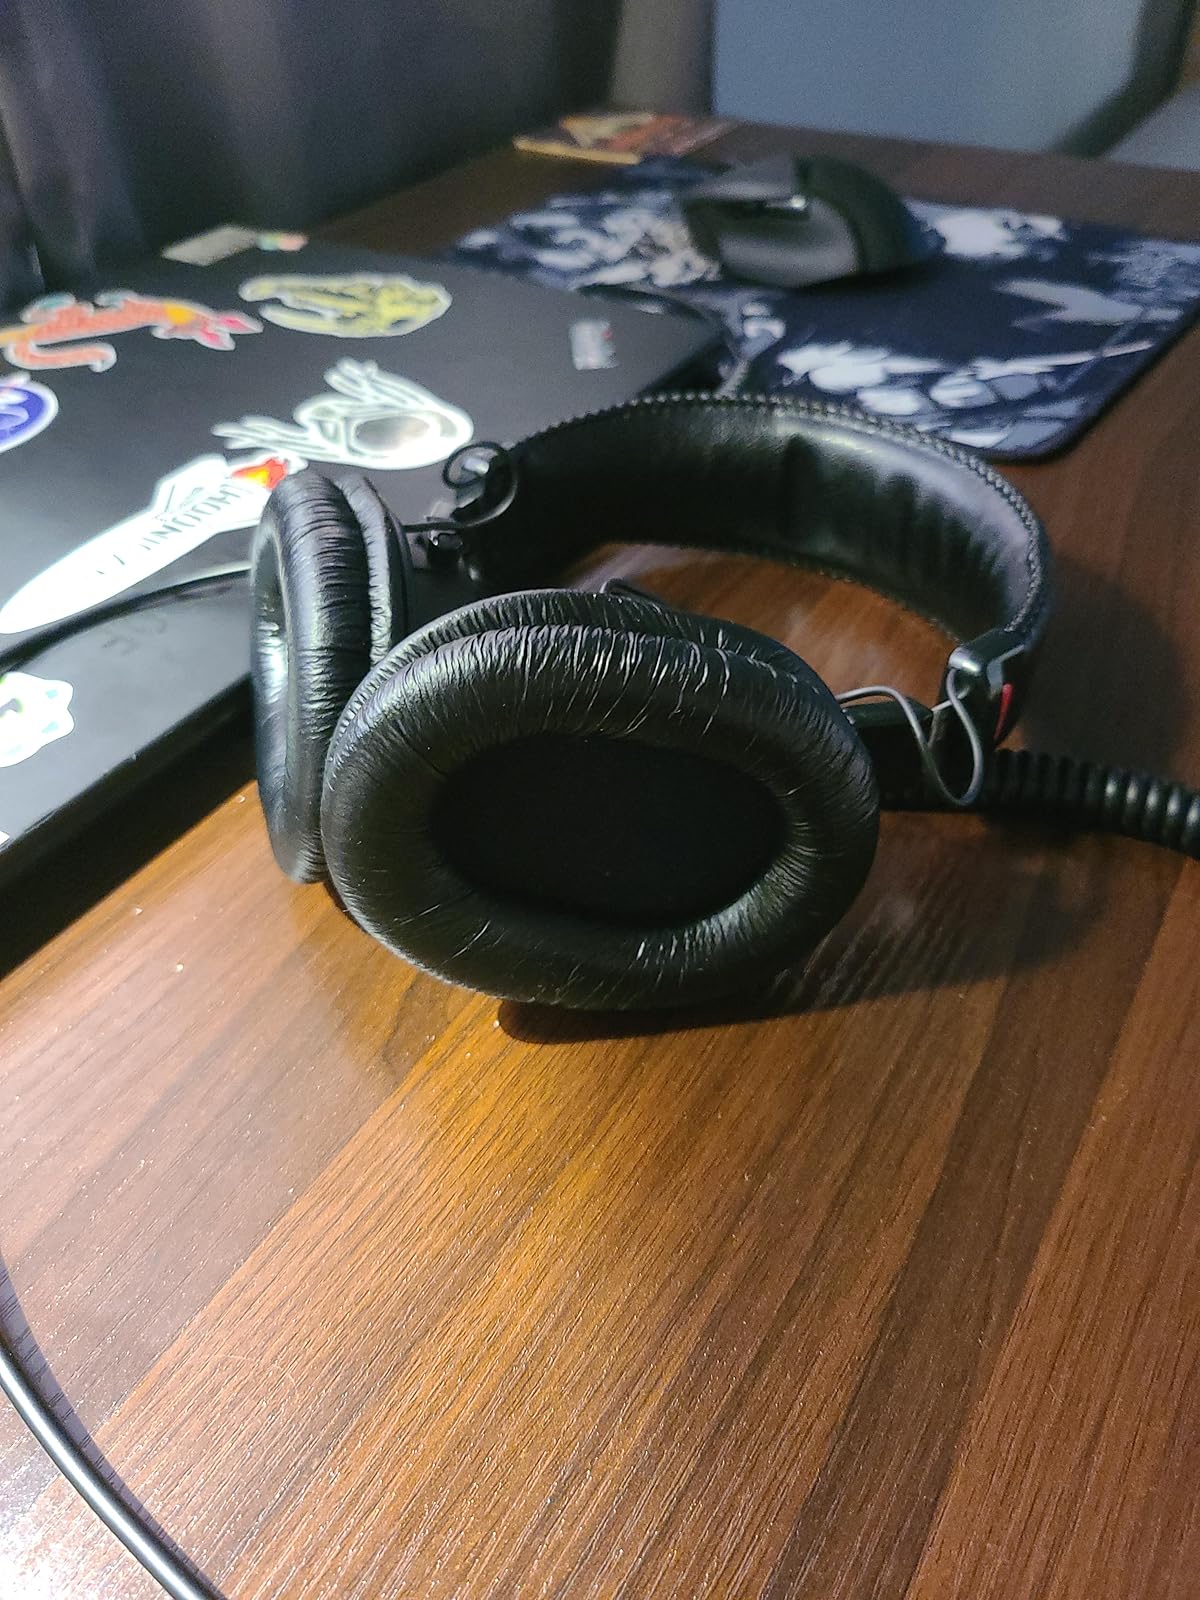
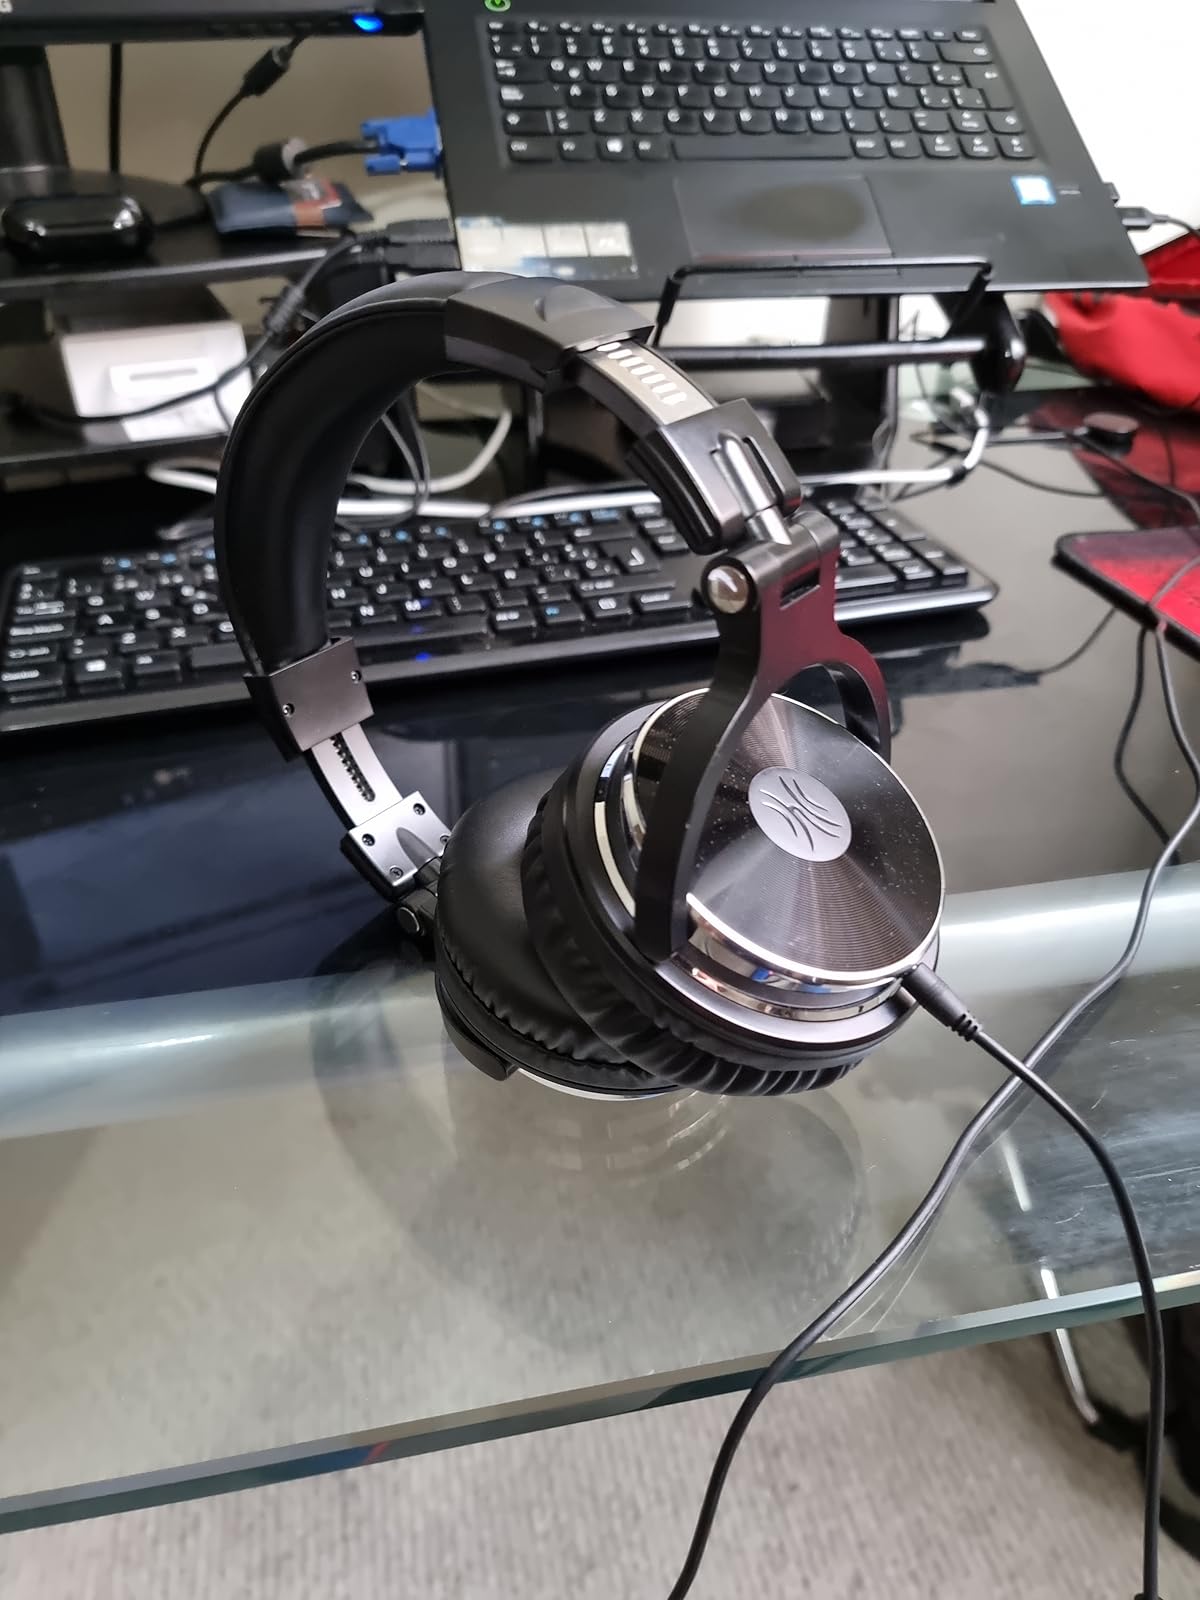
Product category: headphones
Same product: no